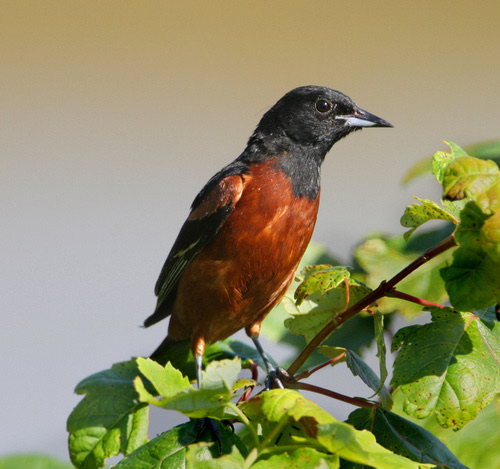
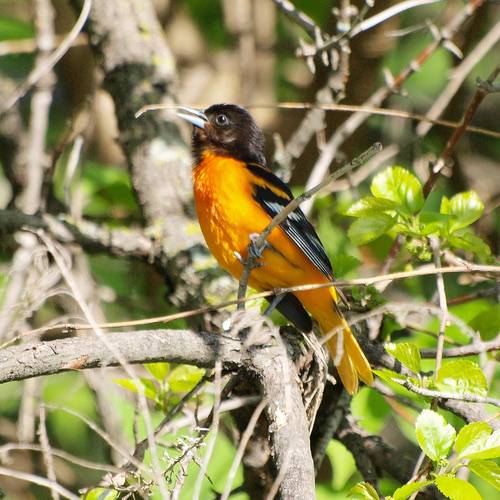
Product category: misc
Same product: yes